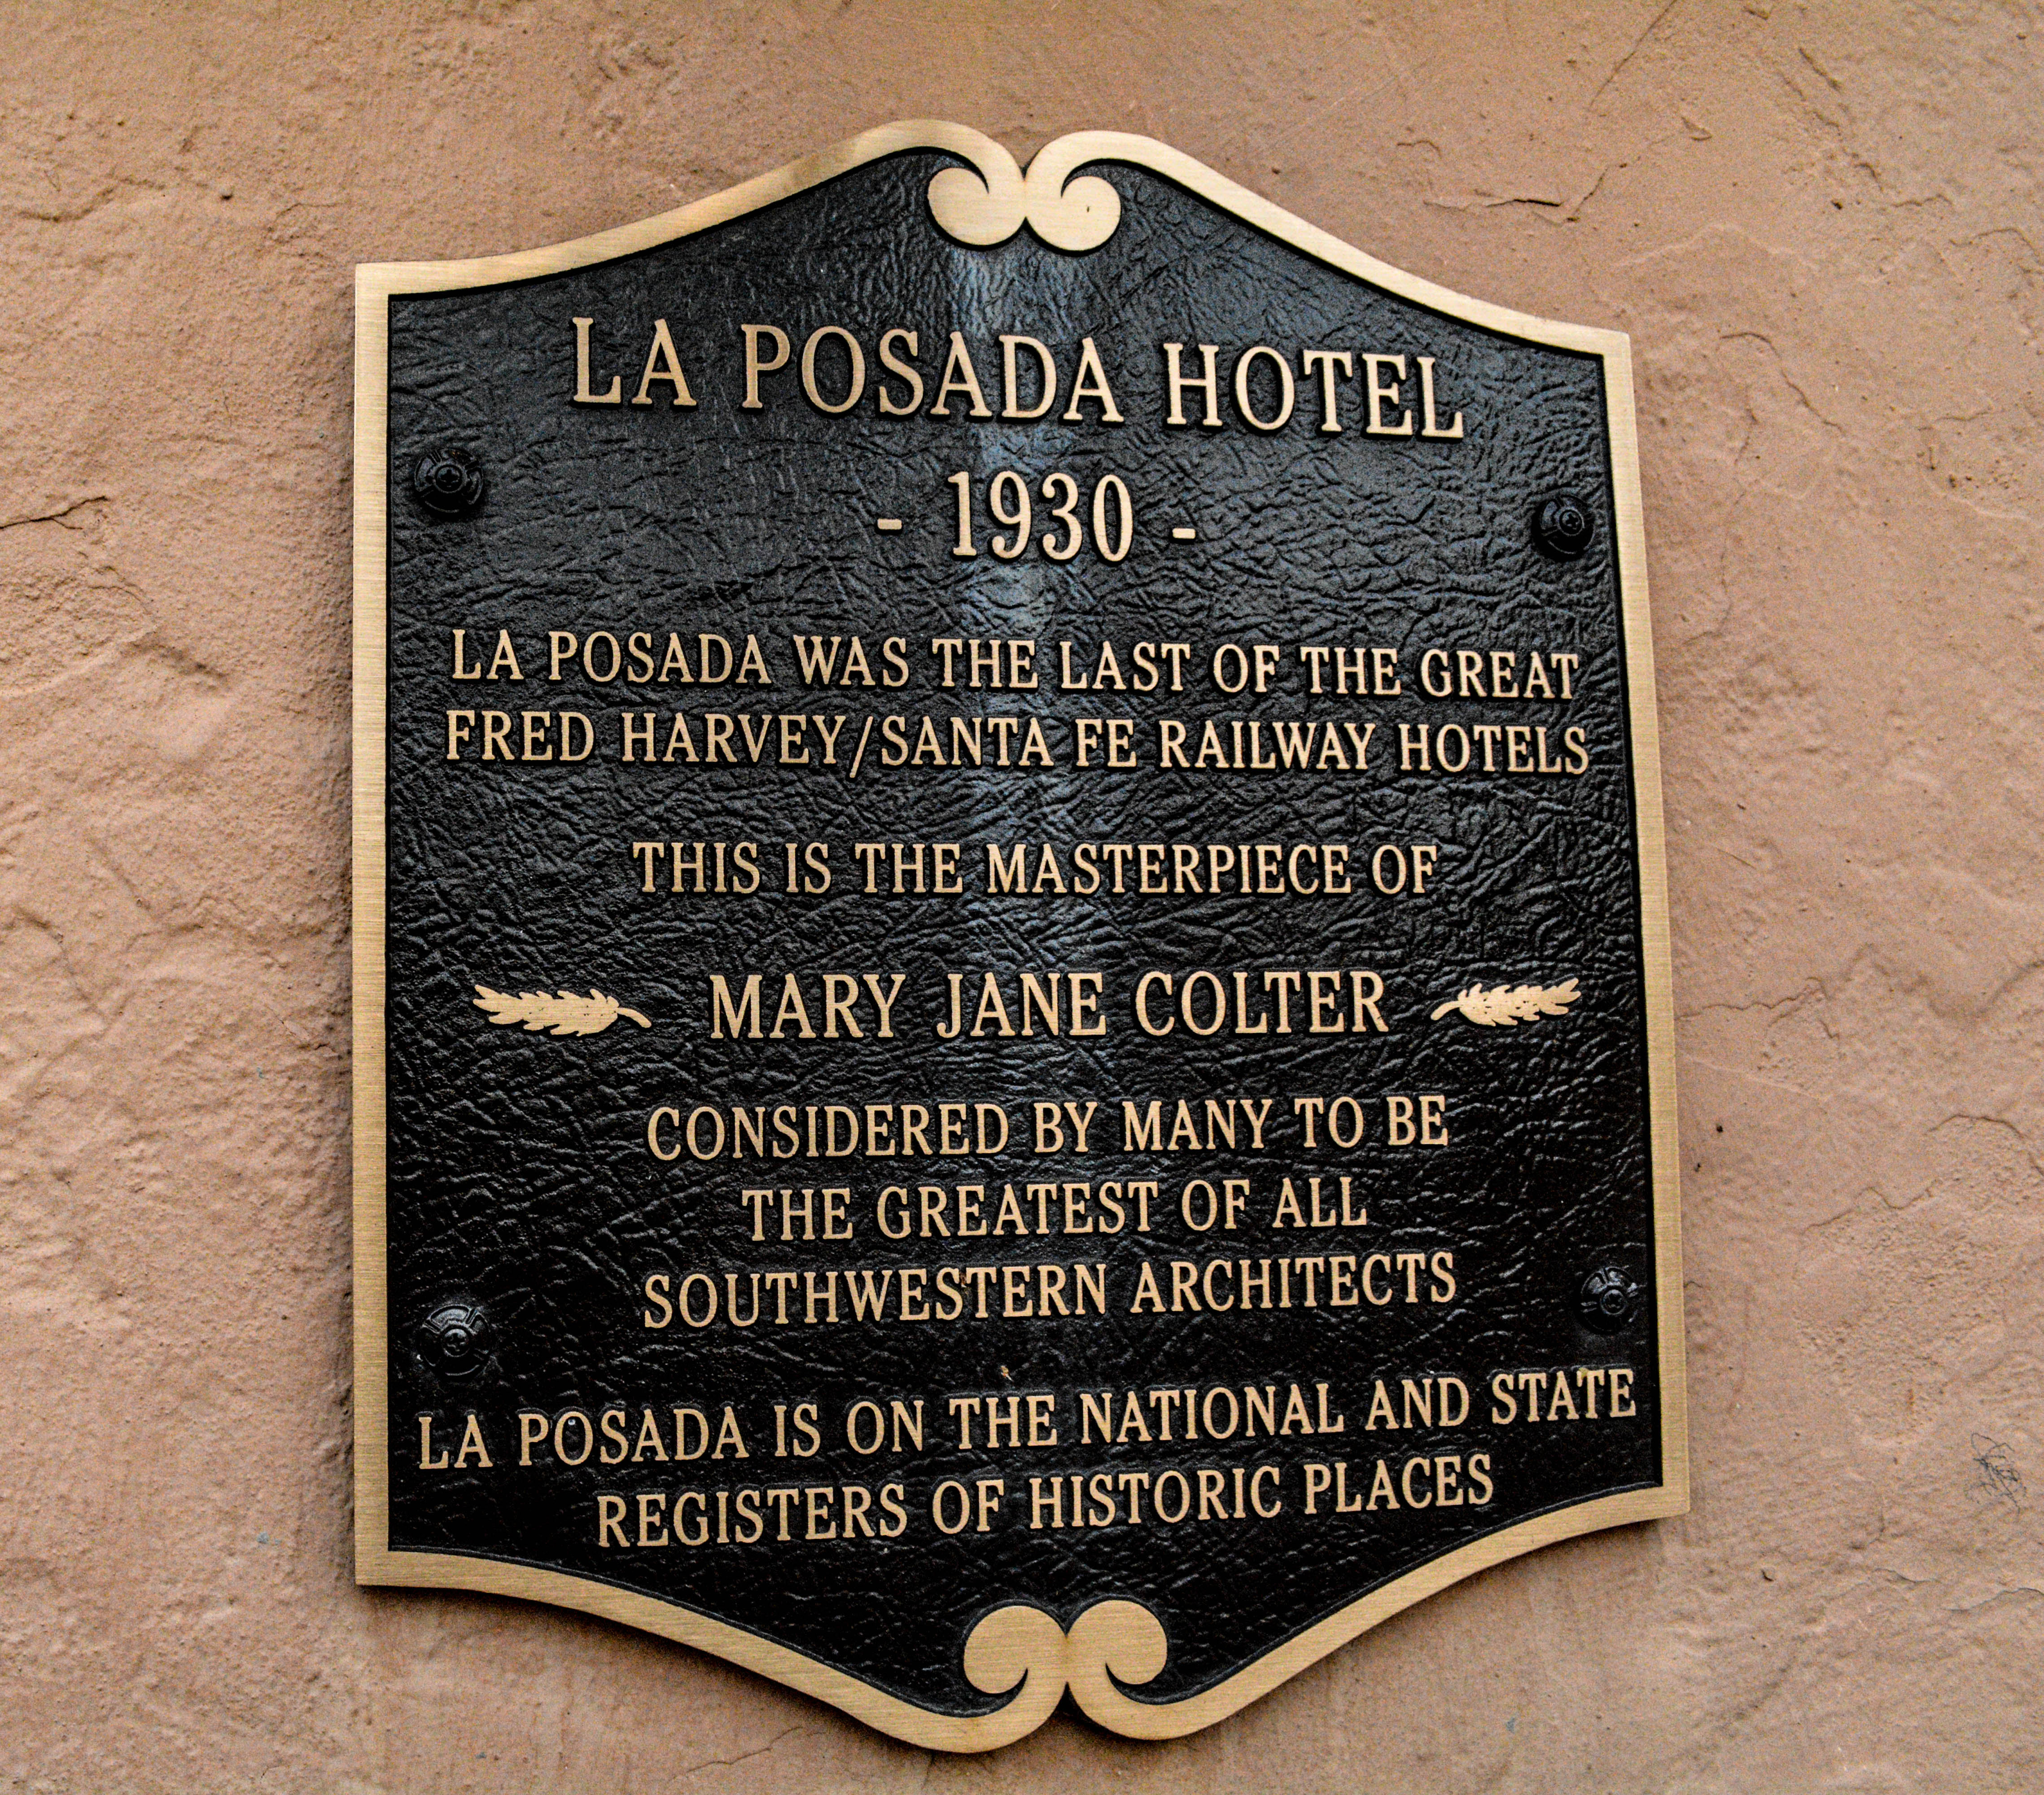
sign, label, font, calligraphy, award, commemorative plaque